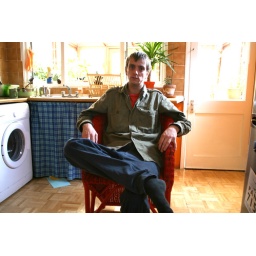
Bright red Lloyd Loom chair (found in the street)